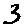
Label: 3